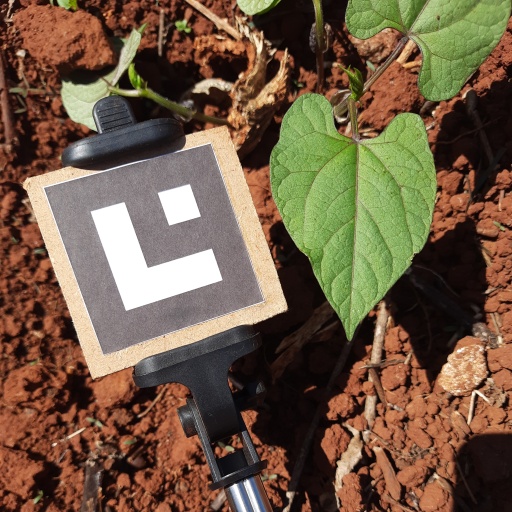
Observations: flat surface, no eating holes, under sunlight